Chad Huffman

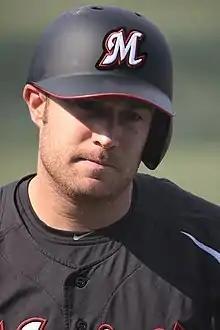
Huffman with the Chiba Lotte Marines

Chad Daniel Huffman (born April 29, 1985) is an American former professional baseball outfielder and first baseman. He played in Major League Baseball (MLB) for the New York Yankees and St. Louis Cardinals, and in Nippon Professional Baseball (NPB) for the Chiba Lotte Marines.